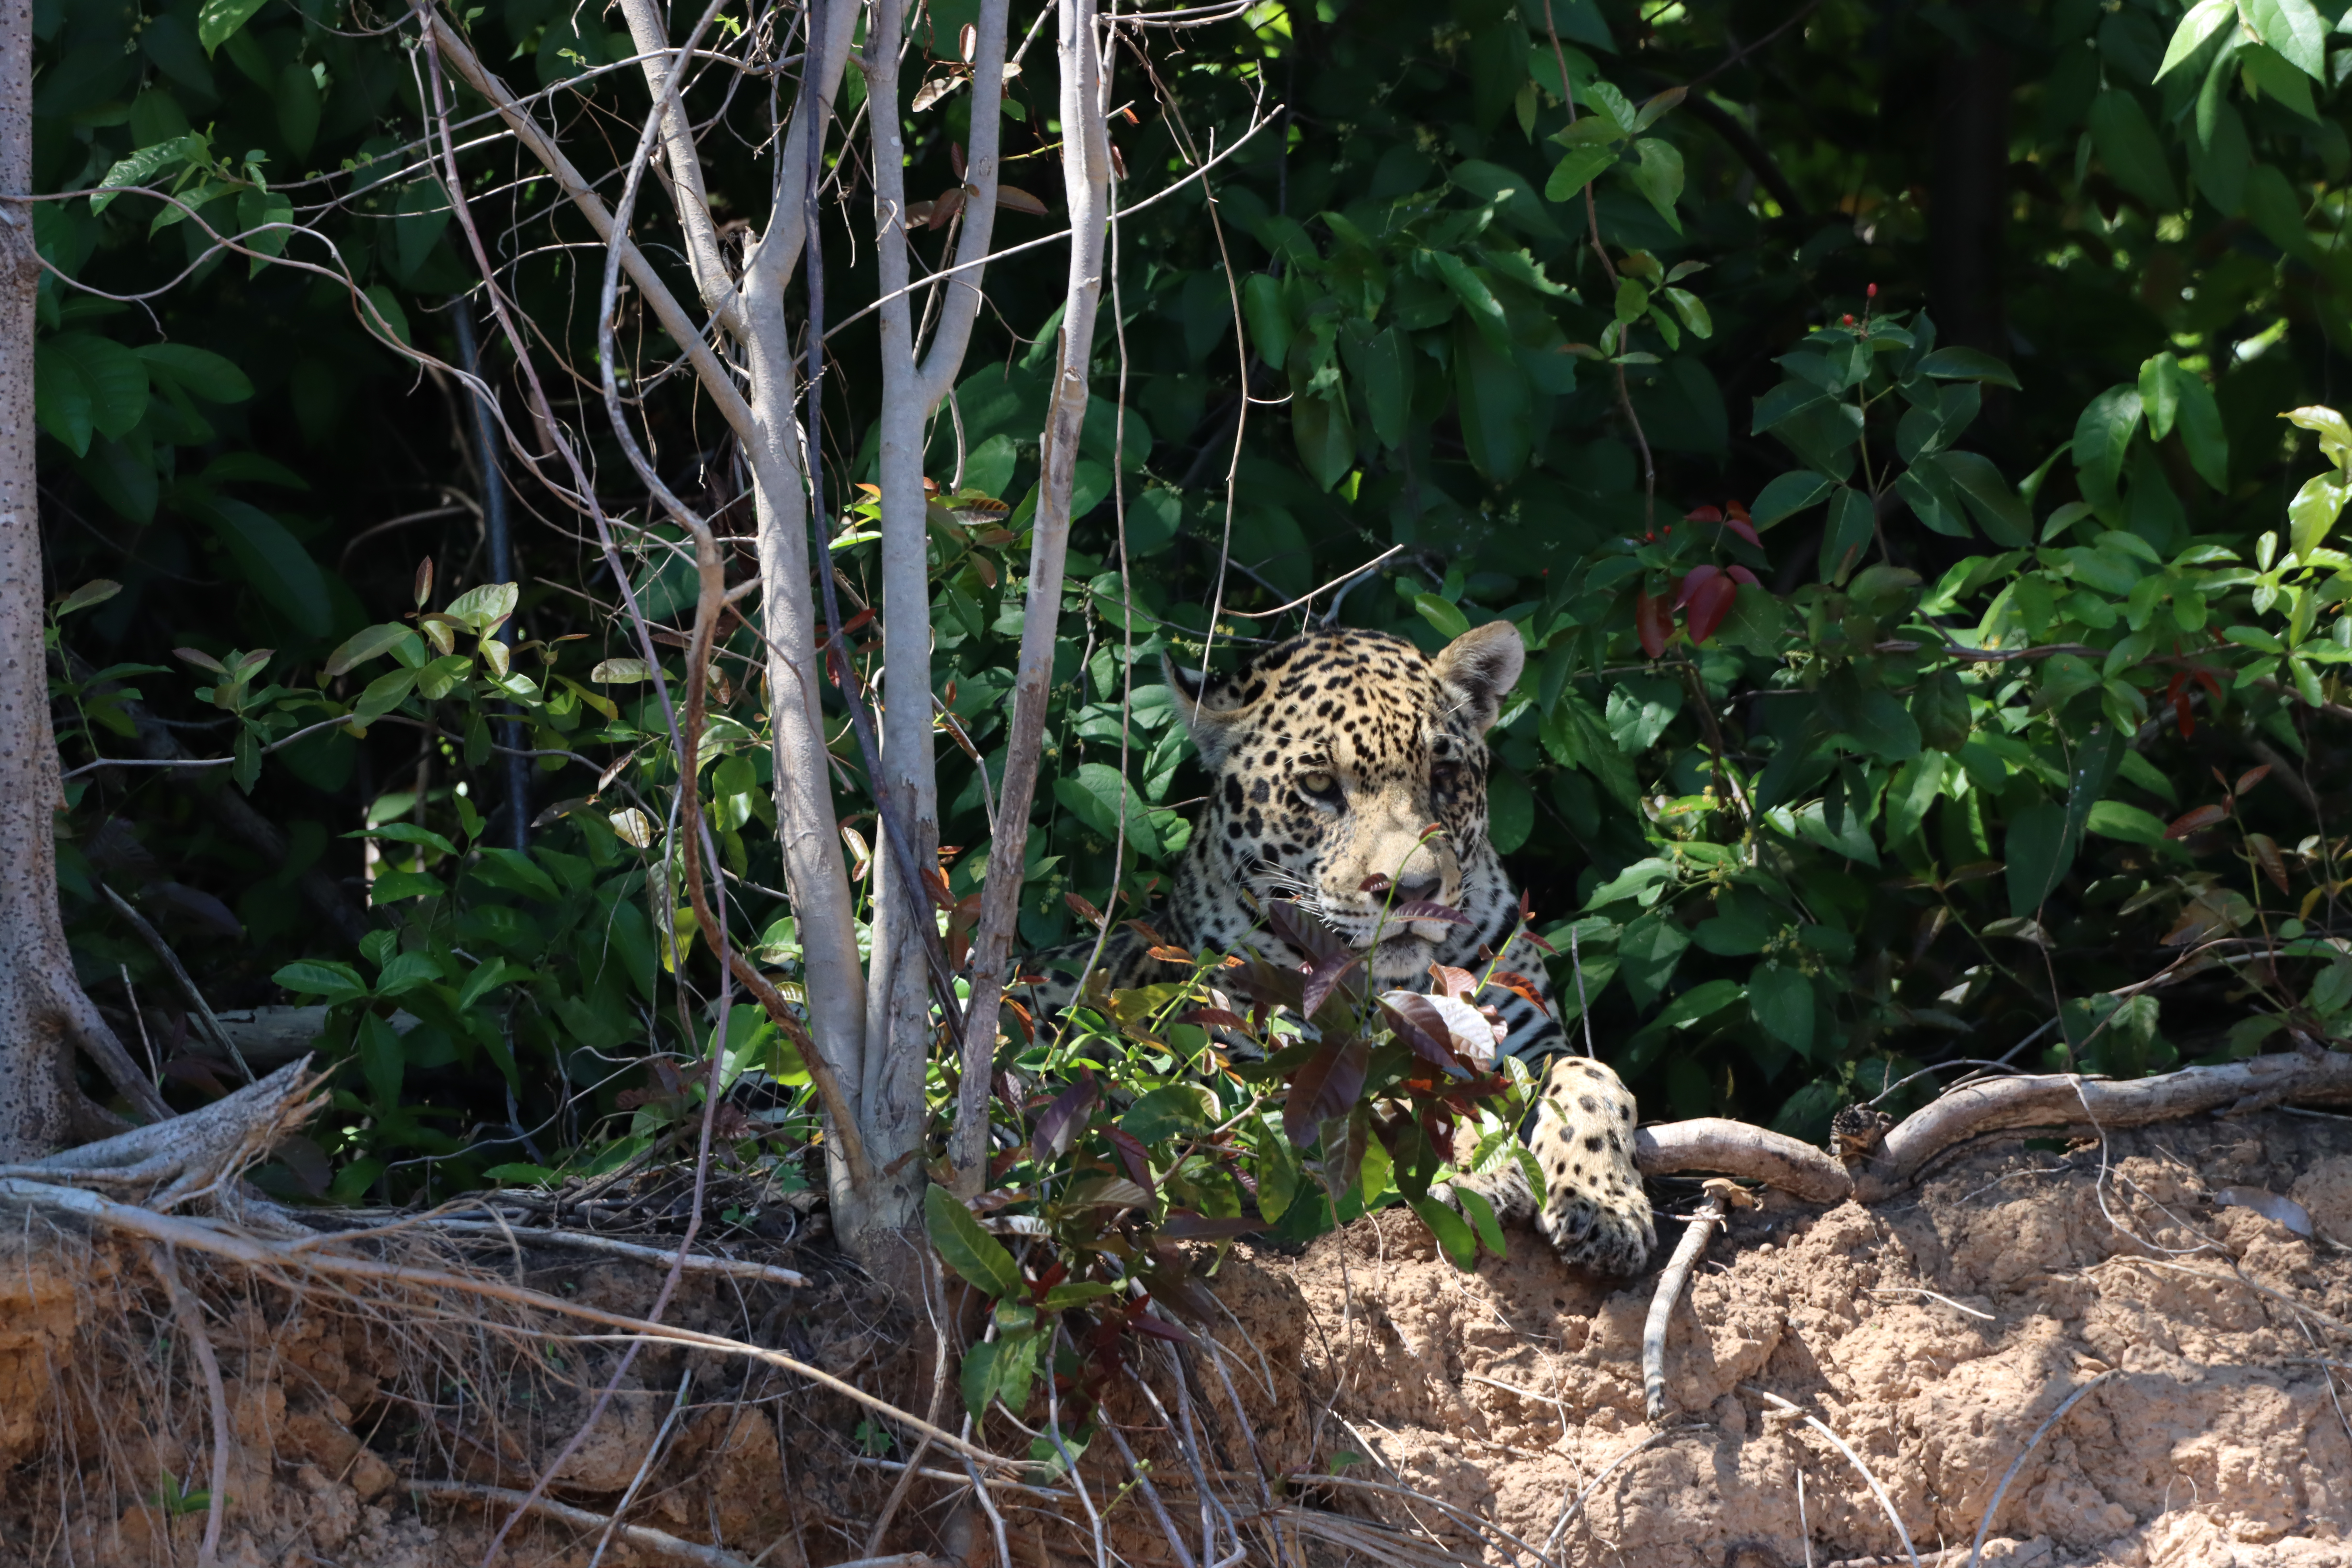
Jaguar: Lua